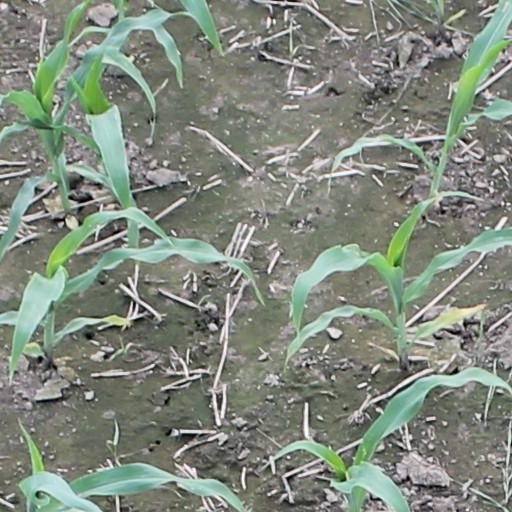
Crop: maize; corn